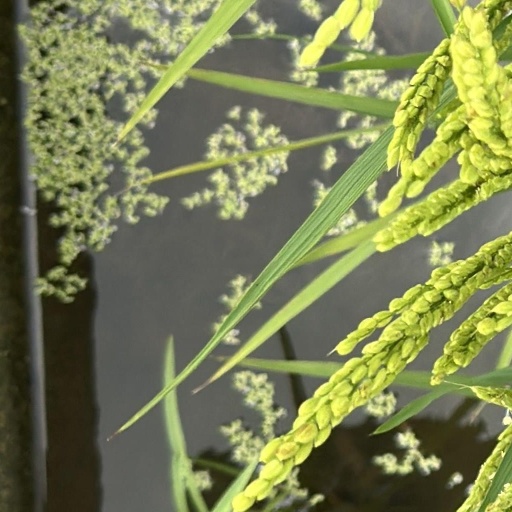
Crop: rice